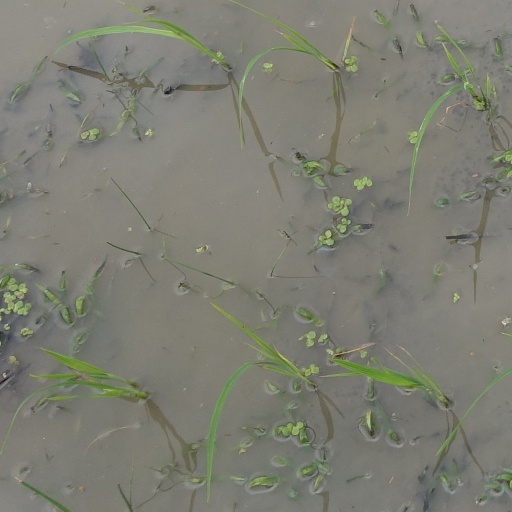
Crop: rice